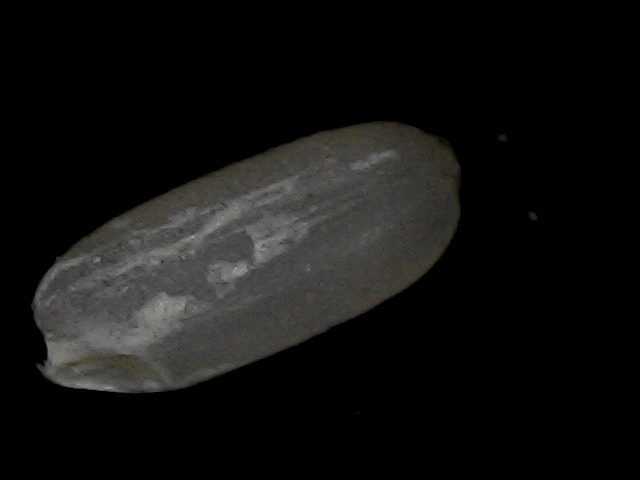
Rice variety: BD95